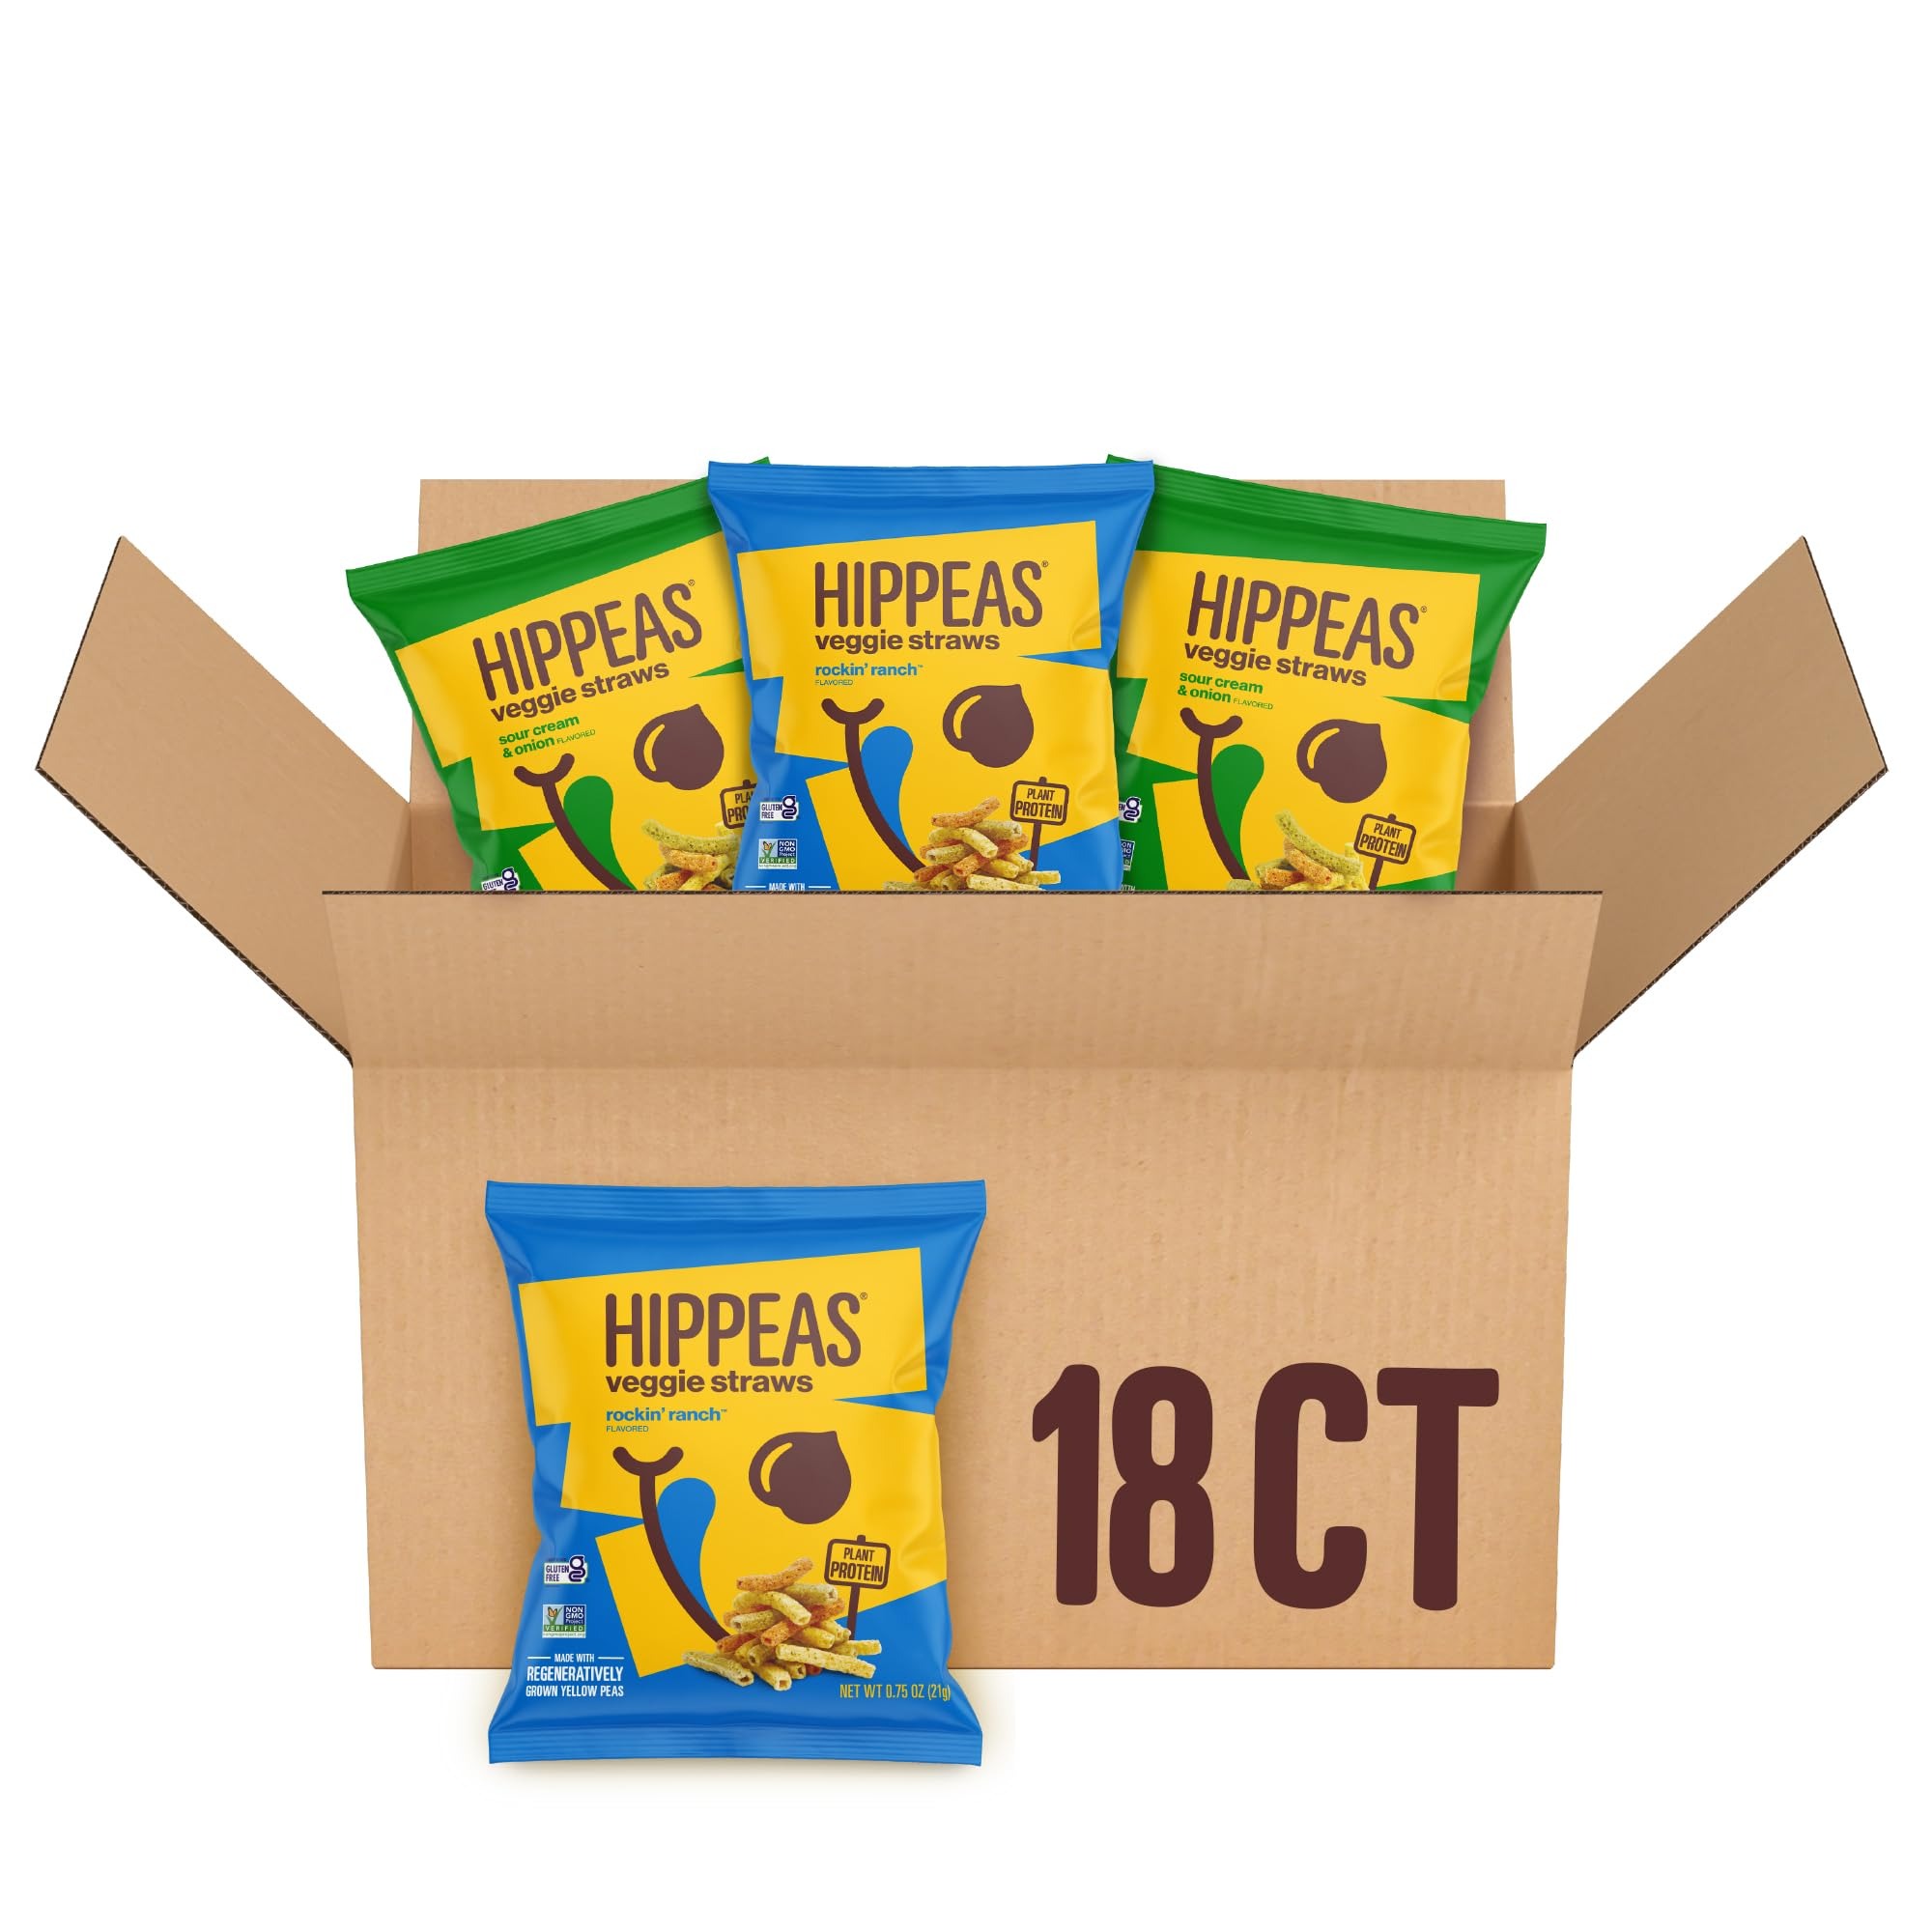
Item Name: Hippeas Veggie Straws, Variety Pack: Sour Cream & Onion, Rockin’ Ranch, 0.75 Ounce (Pack of 18), 2g Protein, 1g Fiber, Vegan, Gluten-Free, Crunchy, Plant Protein Snacks
Bullet Point 1: Healthy & Tasty Veggie Straws Snack With Crunch: Hippeas Vegan Snacks are packed with 2g of Protein and 1g of Fiber per 1oz serving. They’re Gluten-Free, Kosher, Non-GMO and made from Sustainably Grown Yellow Peas, with No Peanuts, Tree Nuts, or Soy.
Bullet Point 2: Yellow Pea Veggie Straw Snacks: From the humble but mighty legume, we make crunchy, light straws. Just like your favorite chips, popcorn, puffs, and other snack foods, they’re guaranteed to satisfy your crunchy, salty snack cravings.
Bullet Point 3: Vegan Variety Pack: The ultimate Veggie Straws Snack combo, with 9 bags of Sour Cream & Onion and 9 bags of Rockin’ Ranch.
Bullet Point 4: Convenient 0.75oz Bags: Great for On-The-Go, Hippeas is a delicious plant-based protein snack with a crunch for anytime, anywhere
Bullet Point 5: Good For The Earth: Did you know Yellow Pea naturally release nitrogen back into the earth as they grow? They’re good for the planet, simply by being themselves.
Value: 13.5
Unit: Ounce

Price: 30